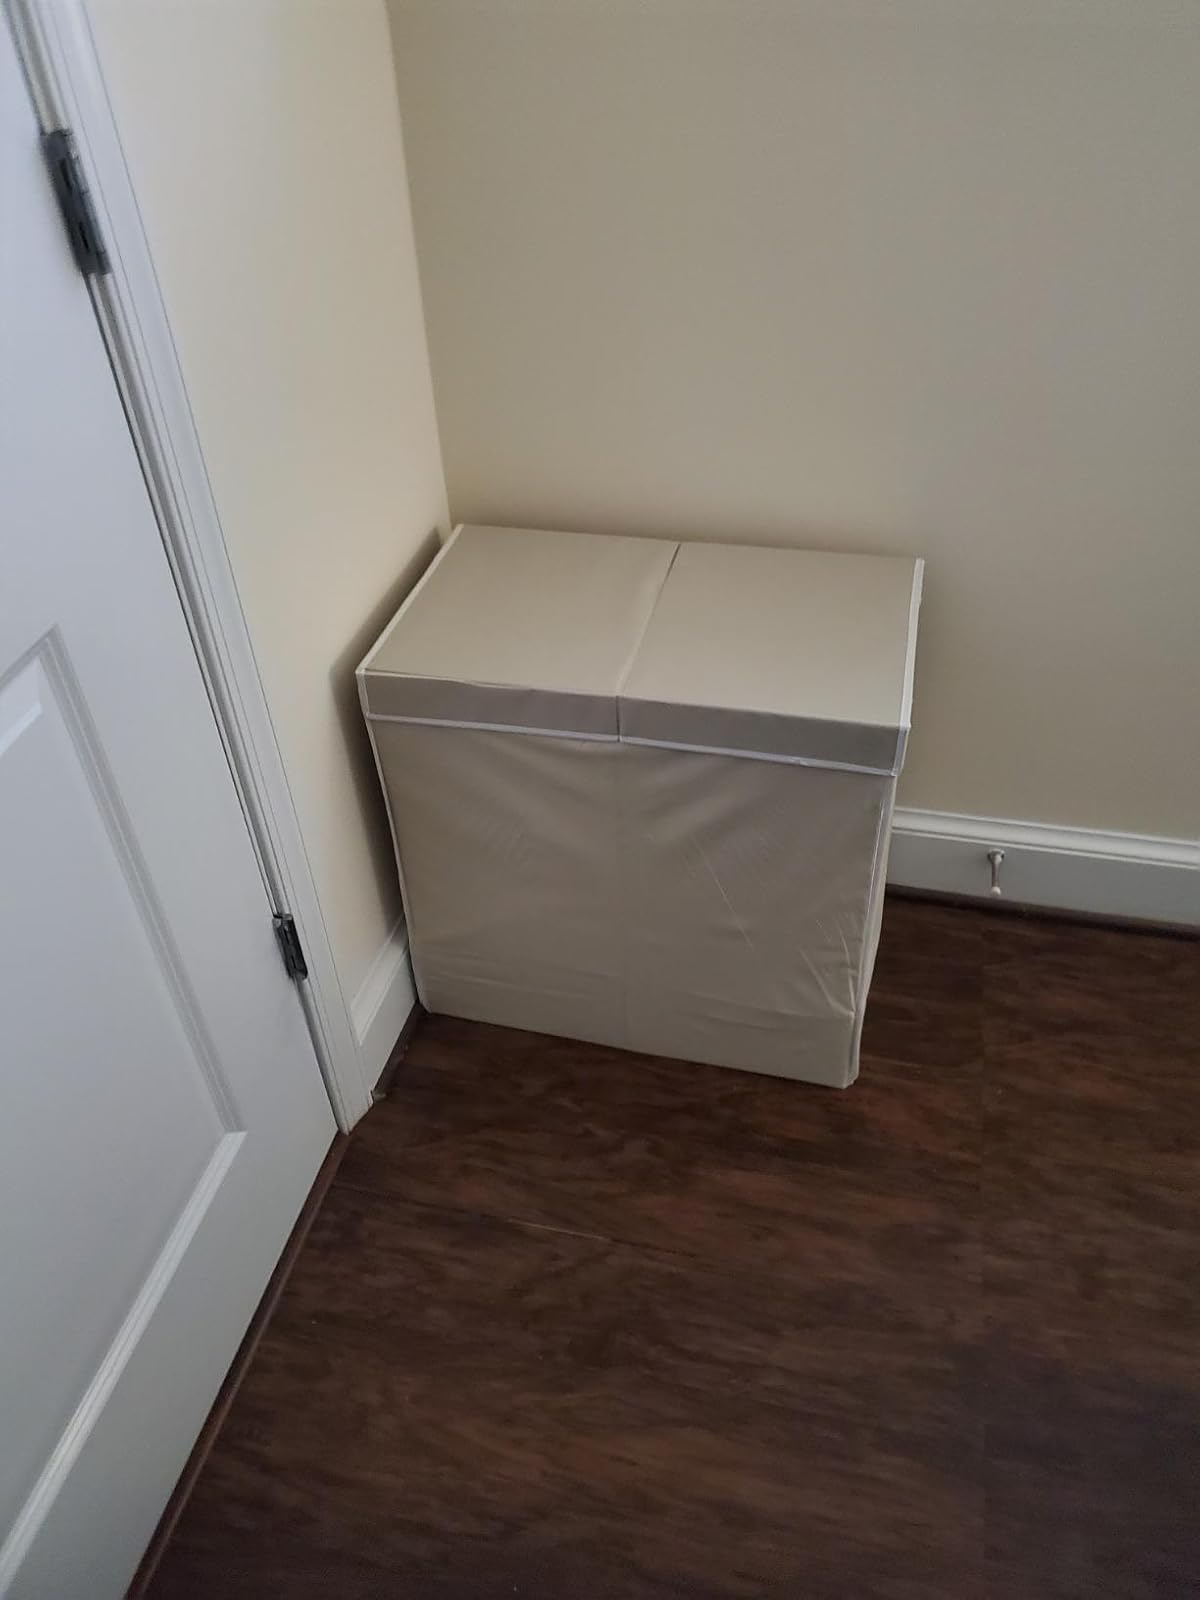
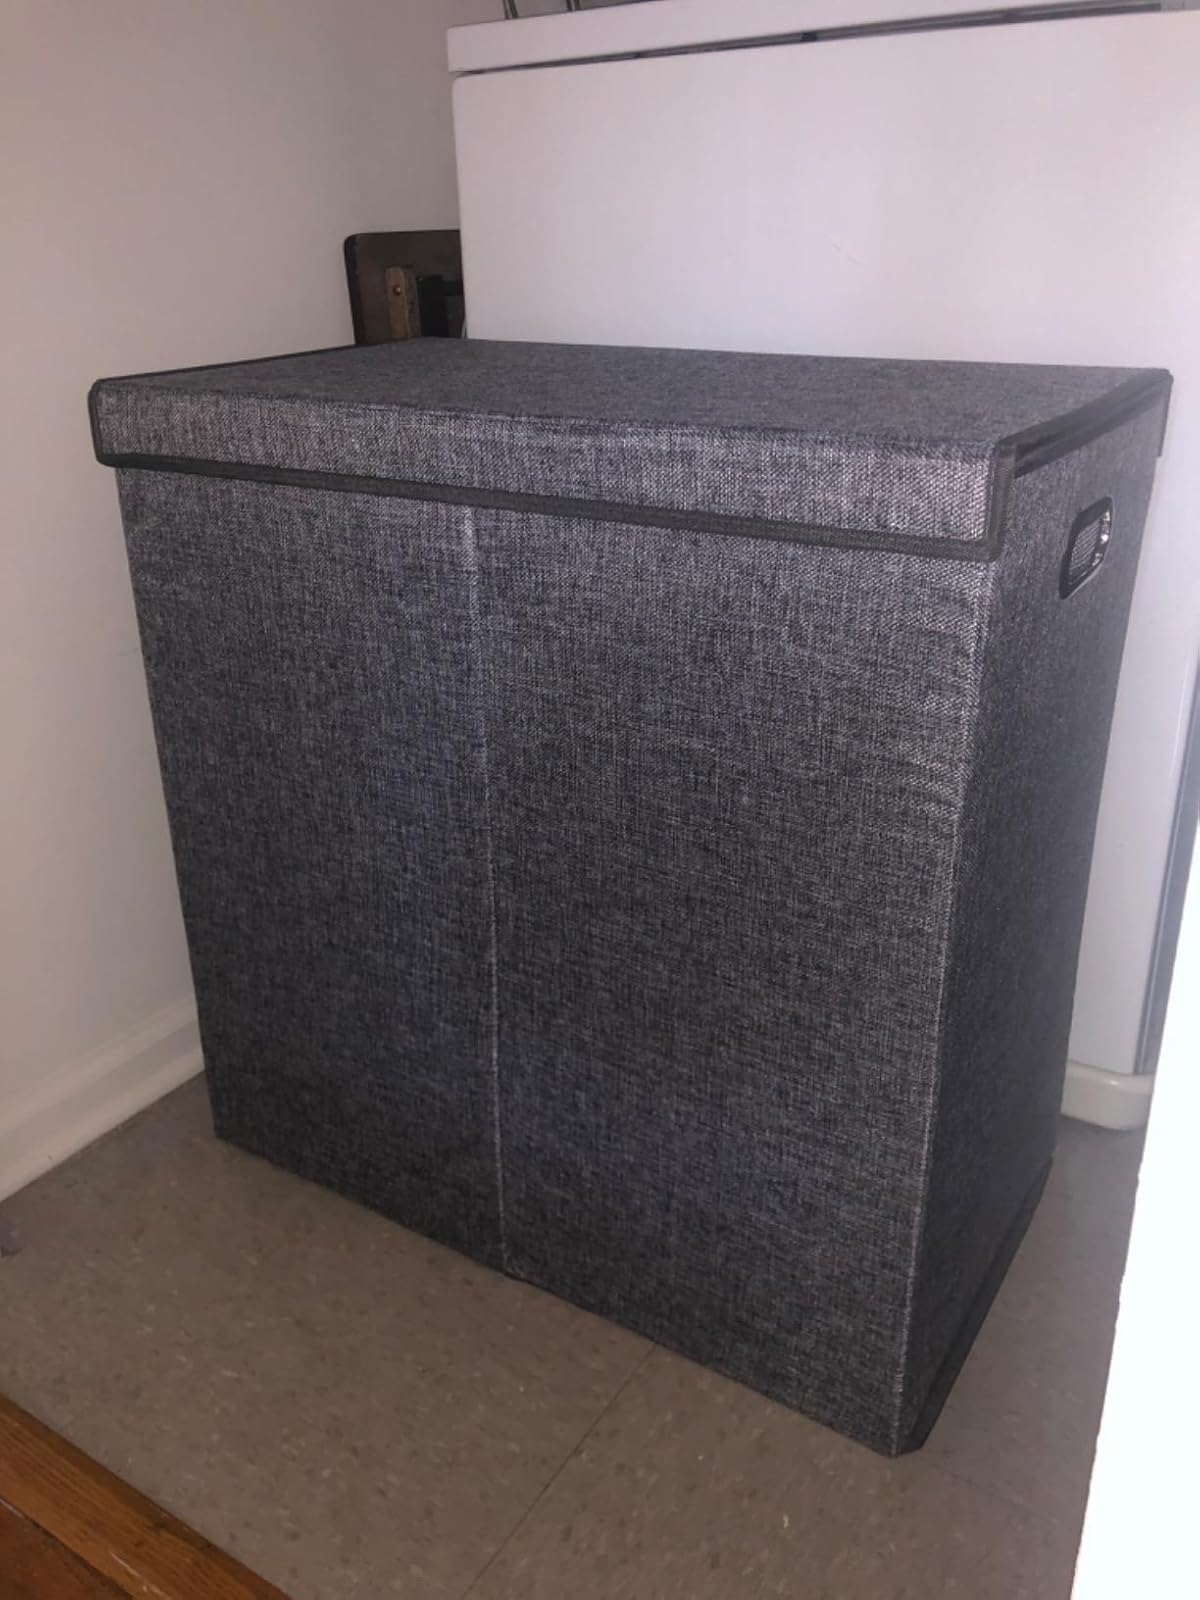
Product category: items_hamper
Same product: no